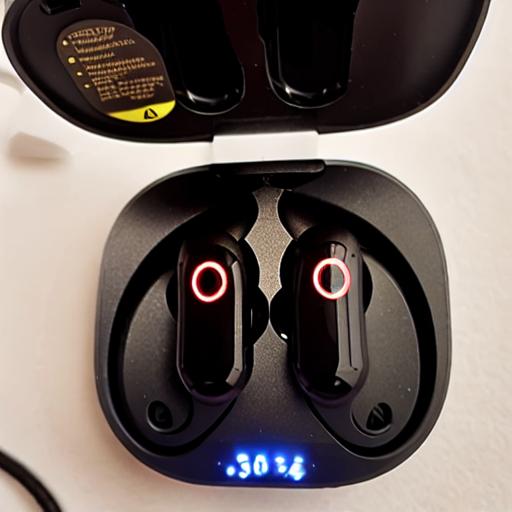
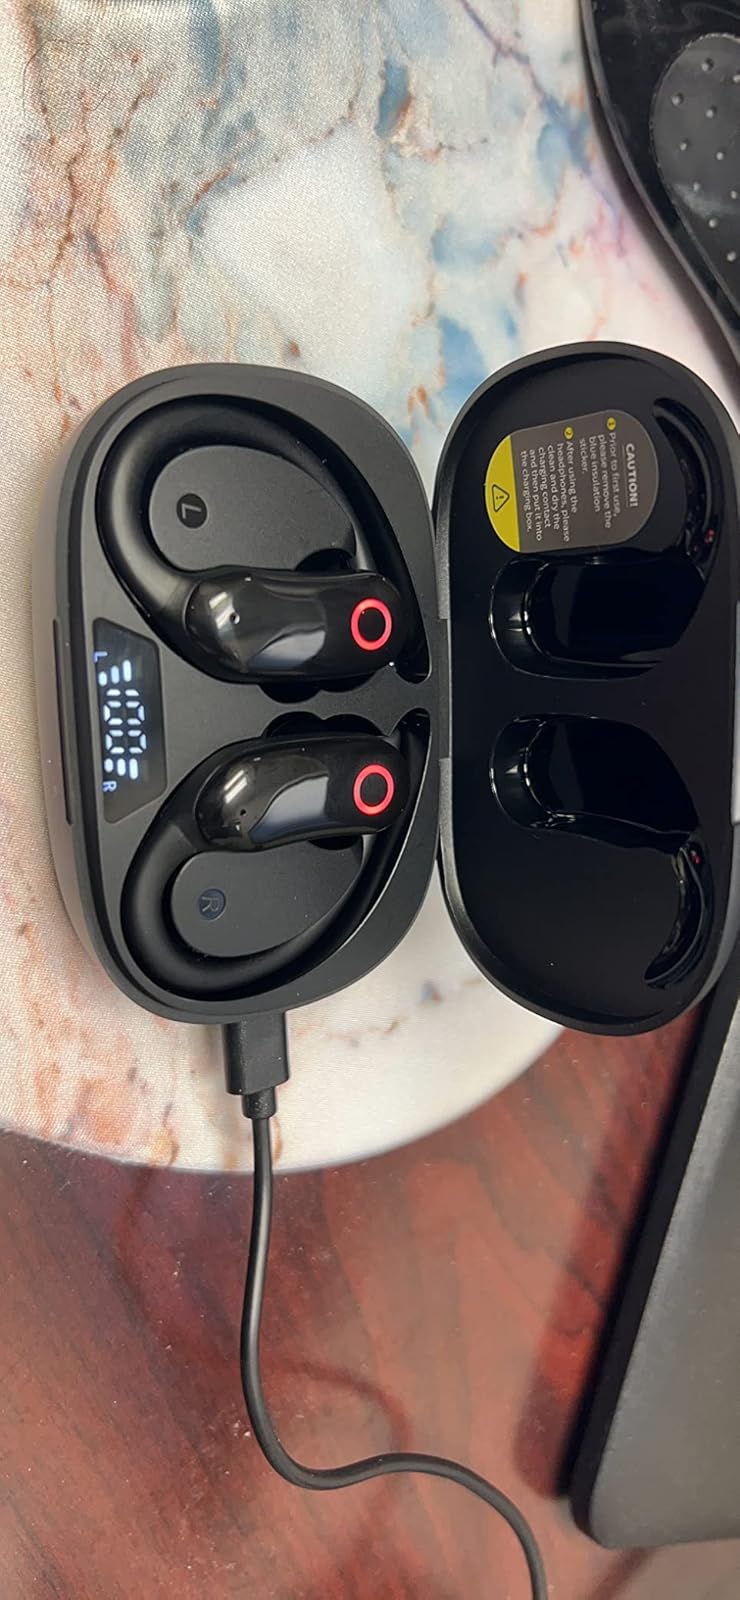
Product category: earbuds
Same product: no